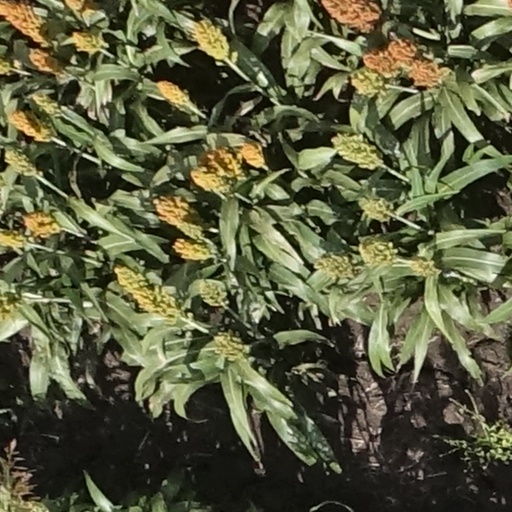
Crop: sorghum